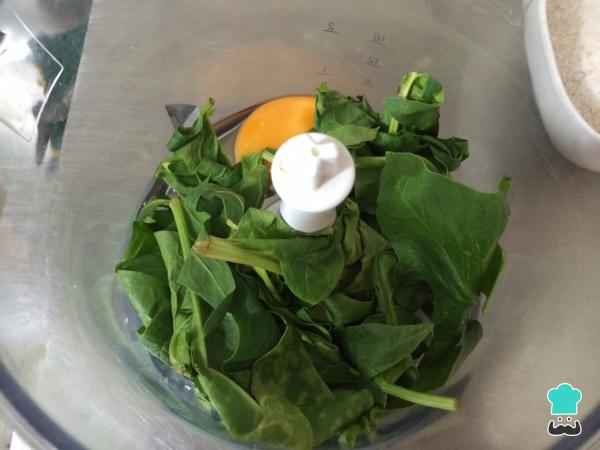
En un procesador agregar la espinaca, el huevo y la esencia de vainilla. Procesar durante uno minutos hasta que se integren todos los ingredientes.Truco: Si quieres hacer unas crepes verdes salados puedes prescindir de la esencia de vainilla.